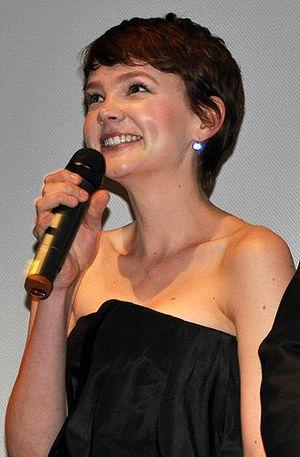
Carey Mulligan [ˈkɛəɹi ˈmʌlɪɡən], née le 28 mai 1985 à Londres, est une actrice britannique.